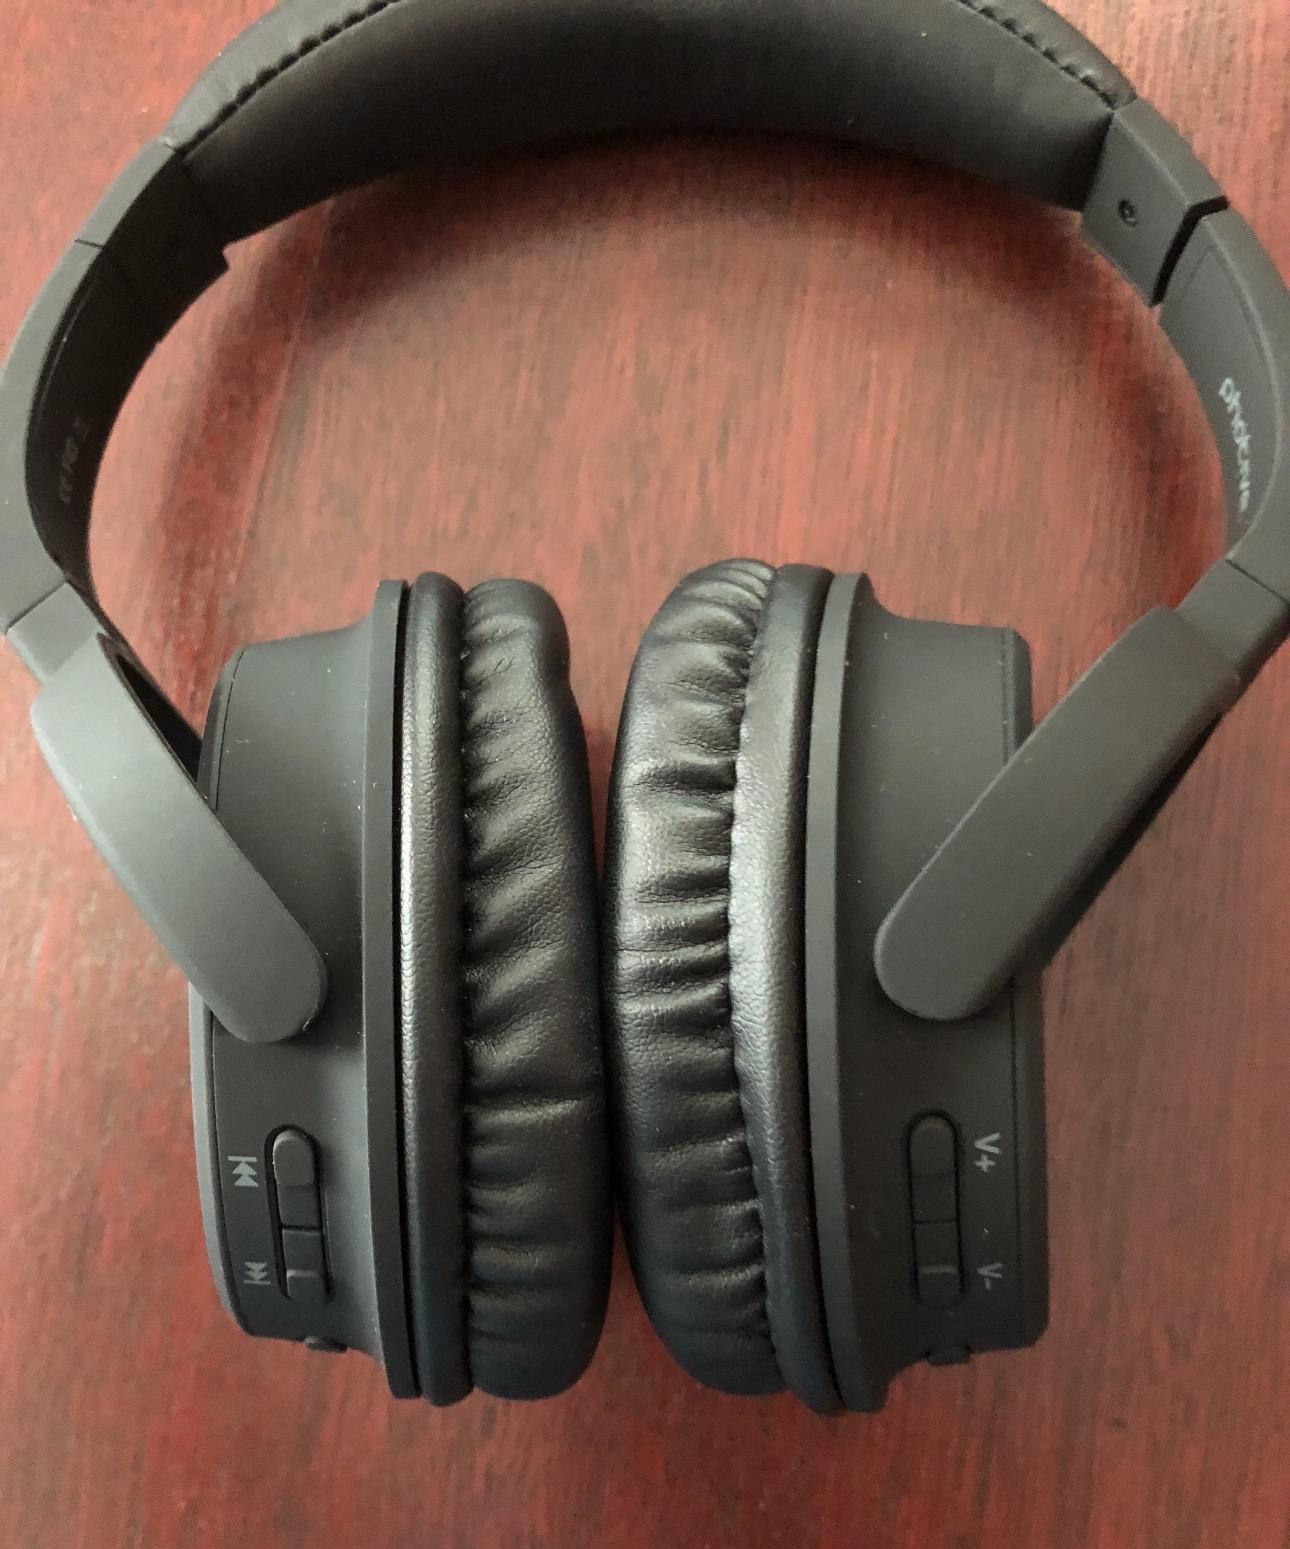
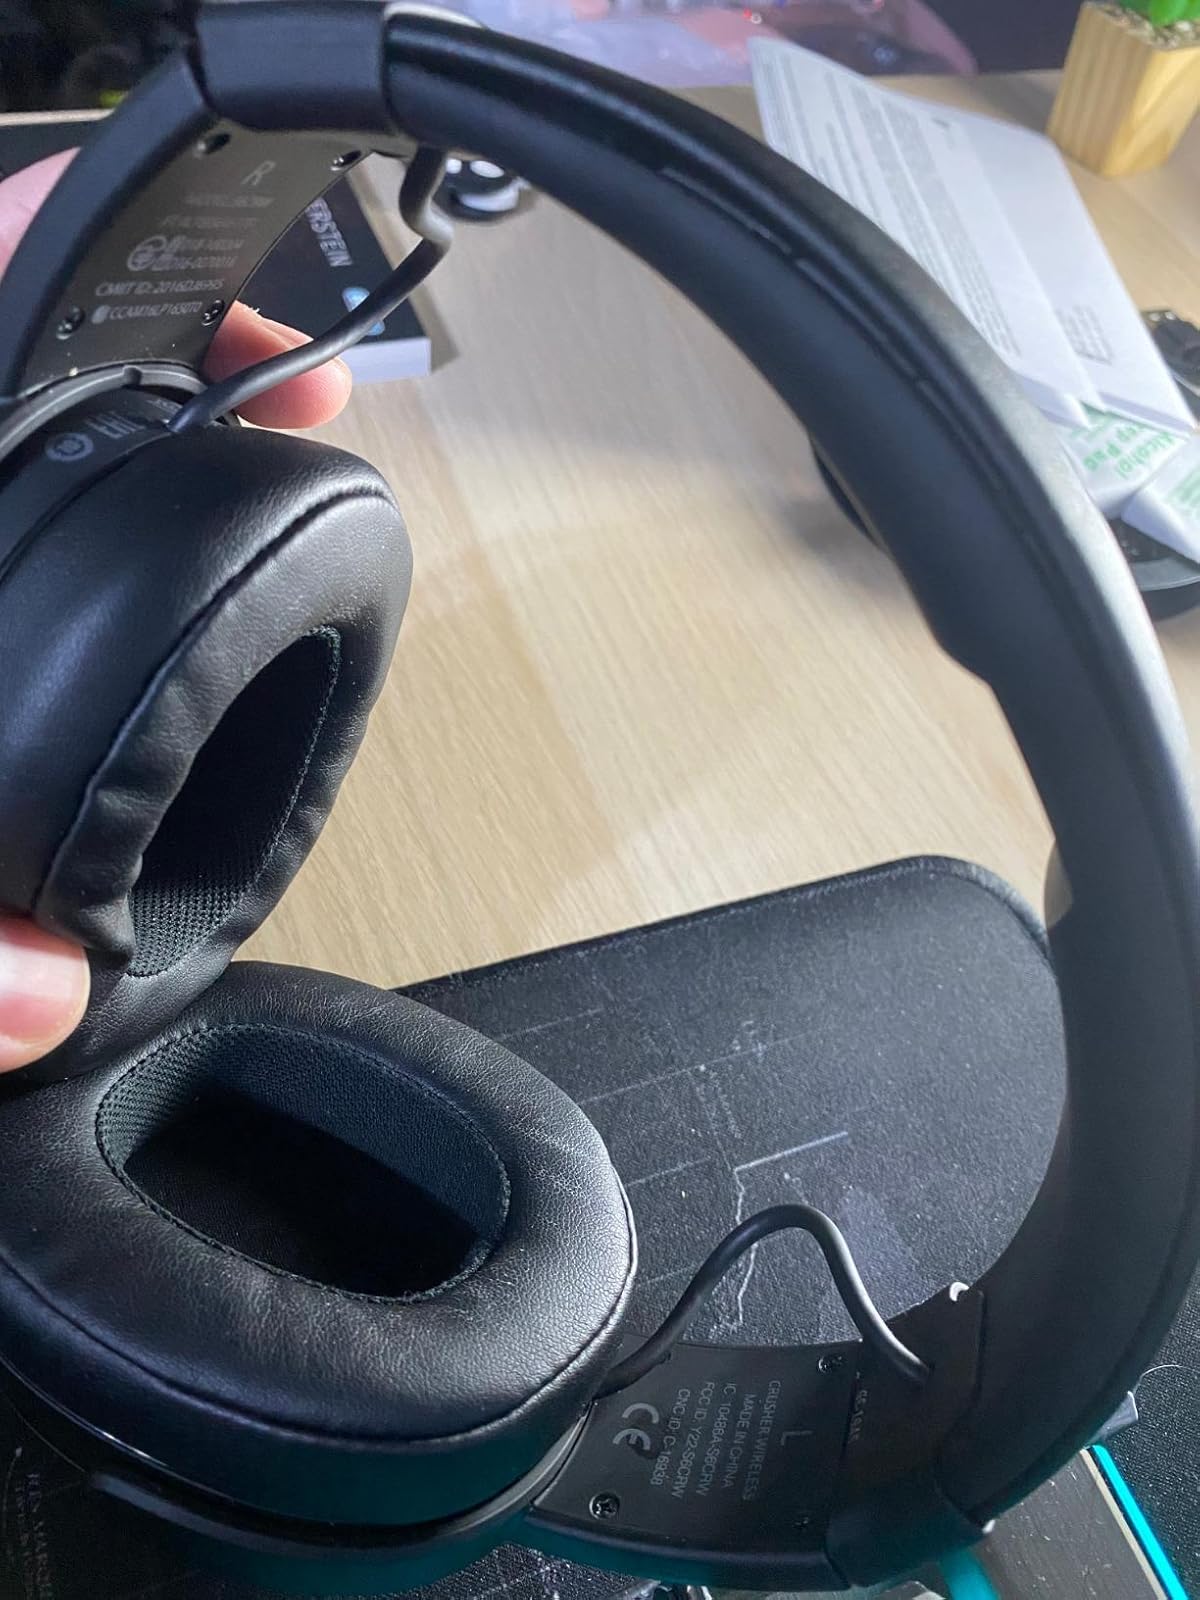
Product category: headphones
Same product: no